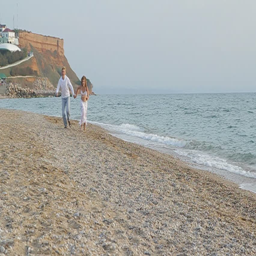
young man and woman are jogging on the beach holding hands .